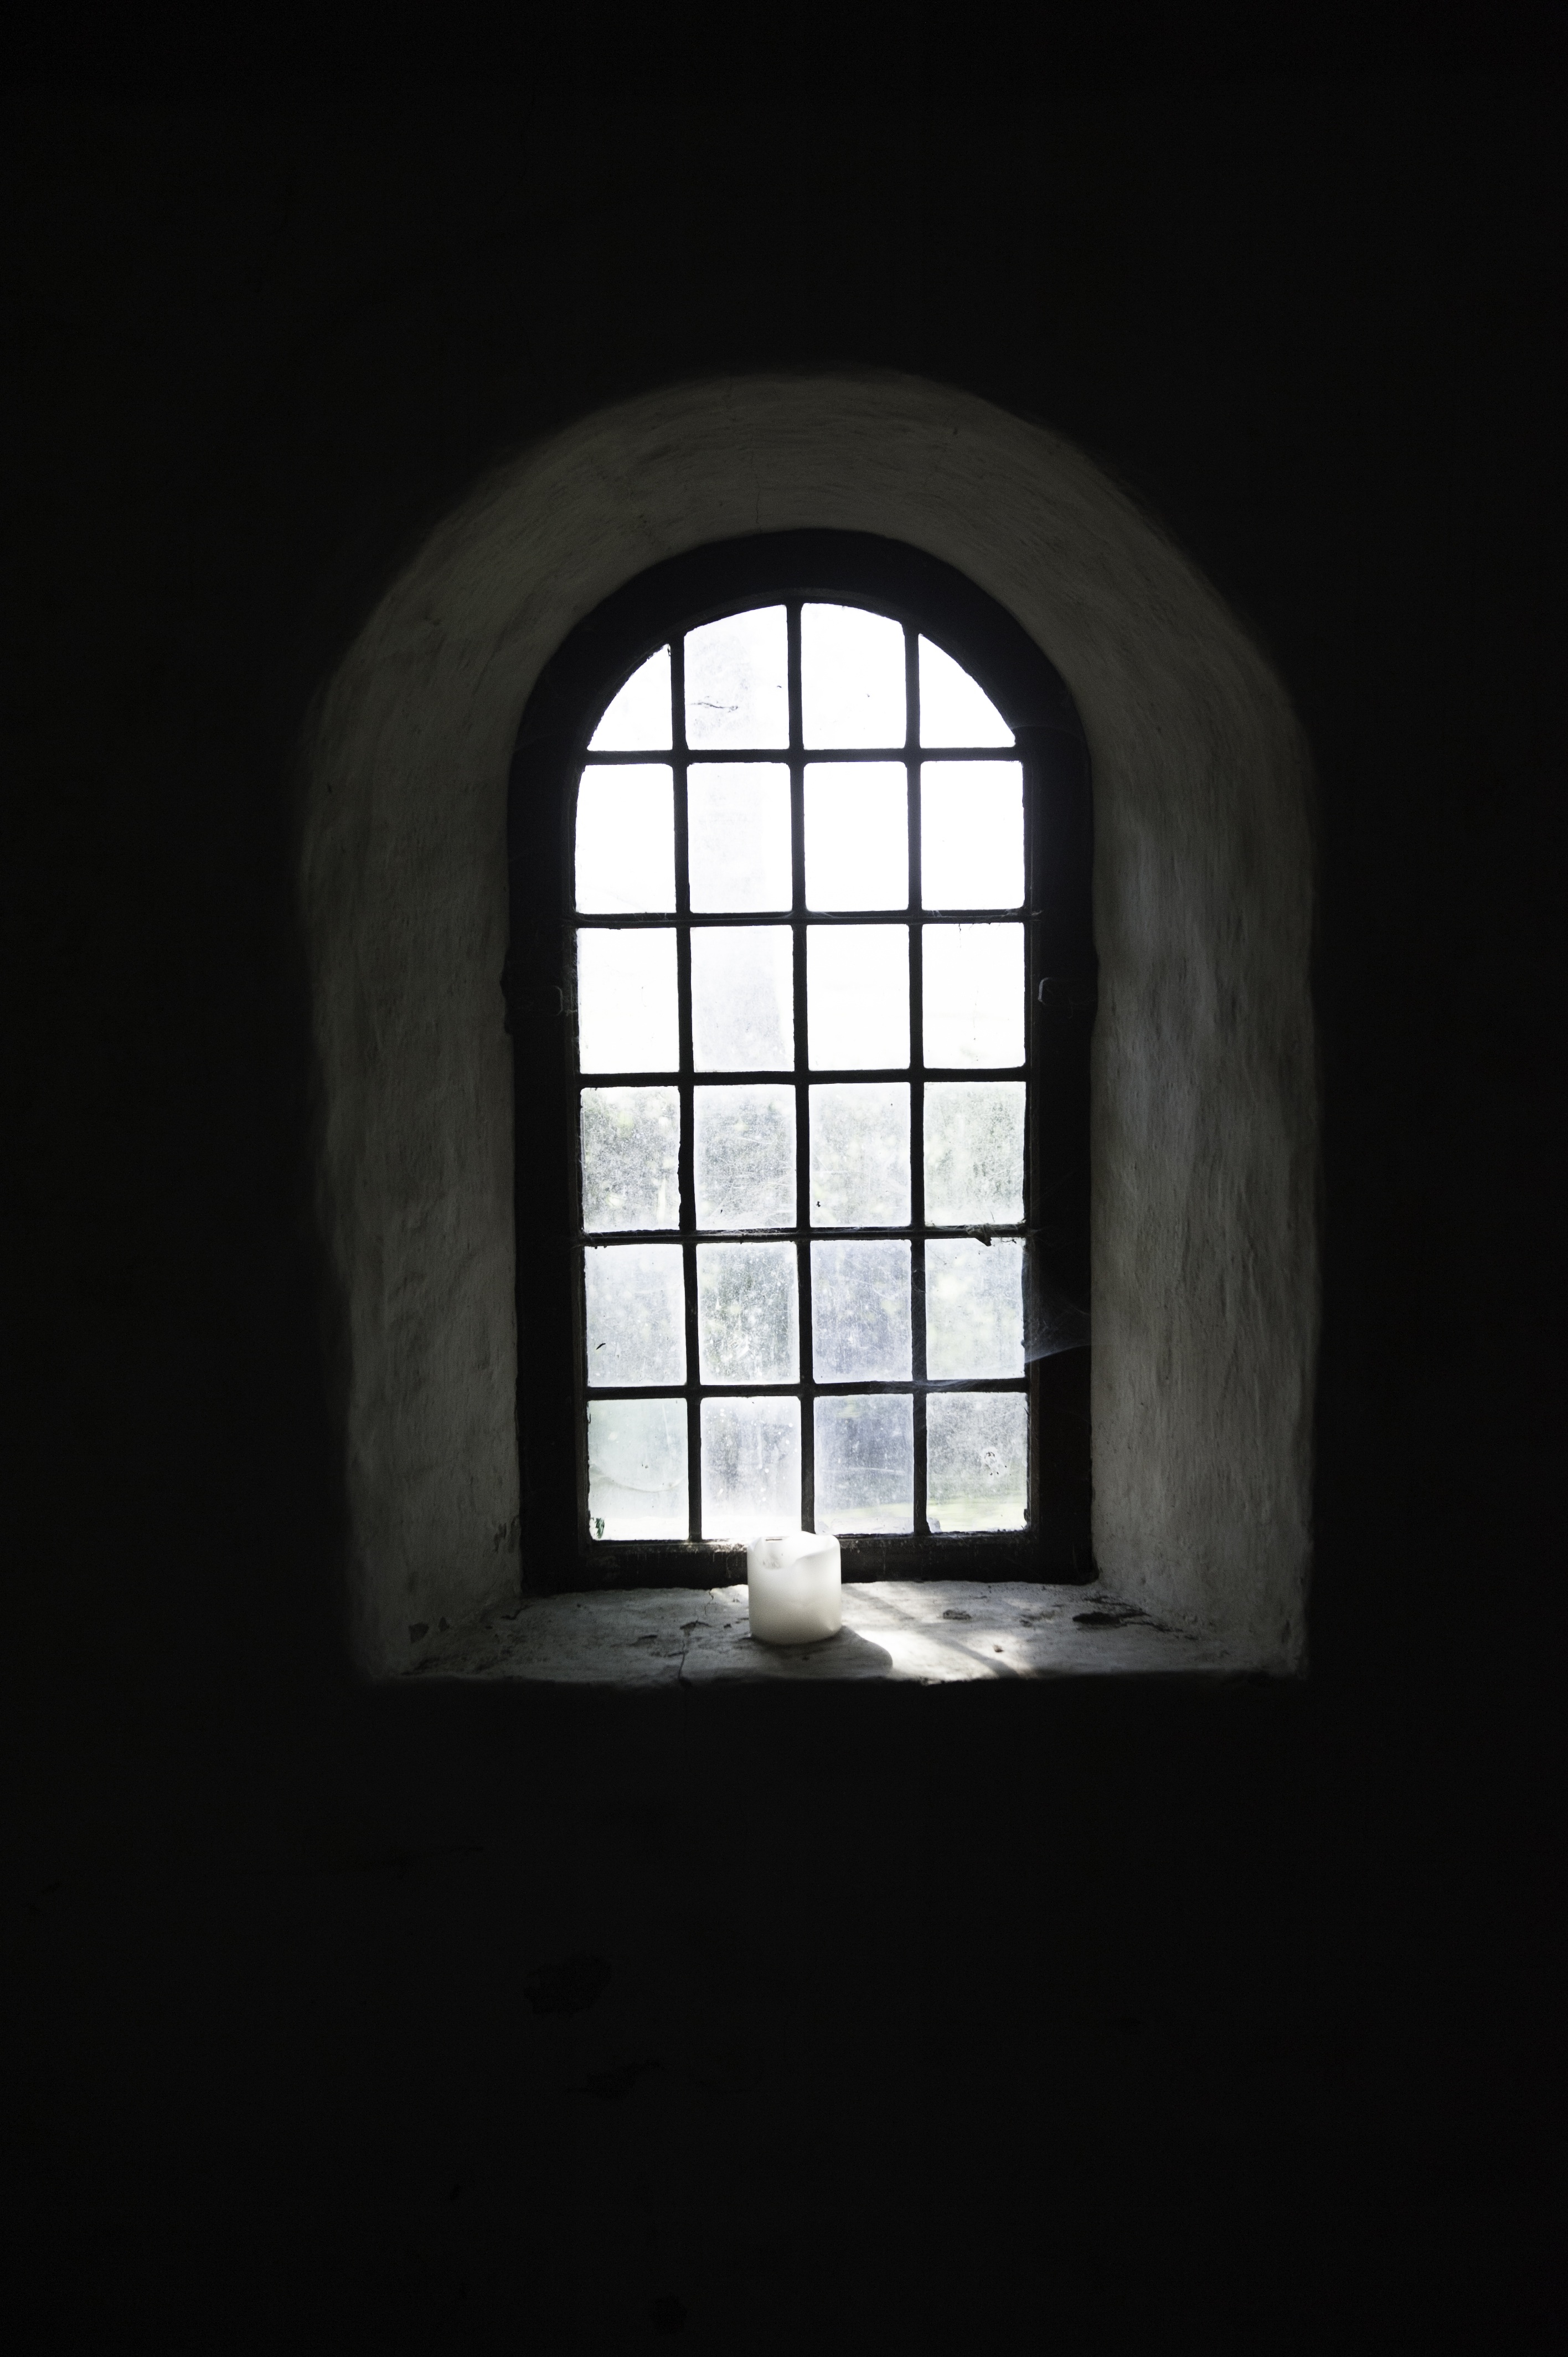
light, architecture, white, window, dark, arch, shadow, castle, darkness, church, black, monochrome, candle, lighting, symmetry, light fixture, day, shape